Marshall Amplification

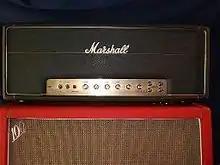
Rare 1971 200-watt Marshall Major

Other brand names Marshall Amplification had used for various business reasons included Big M (for the then-West German market), Kitchen/Marshall (for the Kitchen Music retail chain in North London), Narb (Ken Bran's surname spelled backwards) and CMI (Cleartone Musical Instruments). Amplifiers sold under these brand names are quite rare, and sell to collectors at high prices.